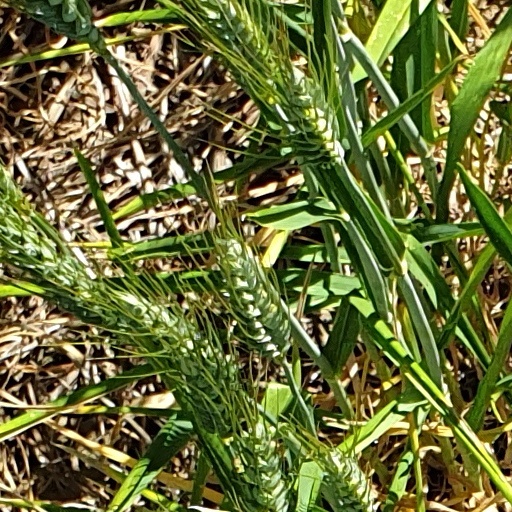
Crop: wheat